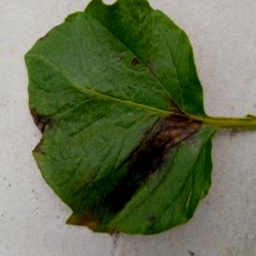
Etiqueta: Late Blight